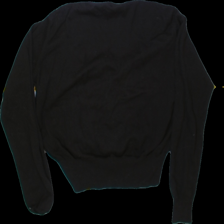
View: back
Type: Cardigan
Category: Ladies
Brand: Tutti frutti
Colors: Multicolor
Material: 69%cotton 31%viscose
Pattern: Checkered print
Cut: Regular, V-collar
Size: XL
Season: All
Trend: No trend
Stains: No
Price range: <50
Recommended usage: Export